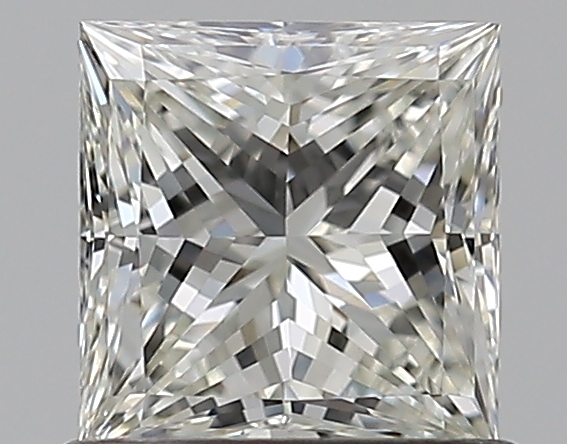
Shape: princess
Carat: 0.7
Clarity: VS2
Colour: I
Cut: EX
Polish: EX
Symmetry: VG
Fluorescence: N
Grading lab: GIA
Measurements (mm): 5.1 x 4.98 x 3.36